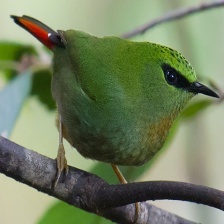
Species: FIRE TAILLED MYZORNIS
Scientific name: MYZORNIS PYRRHOURA